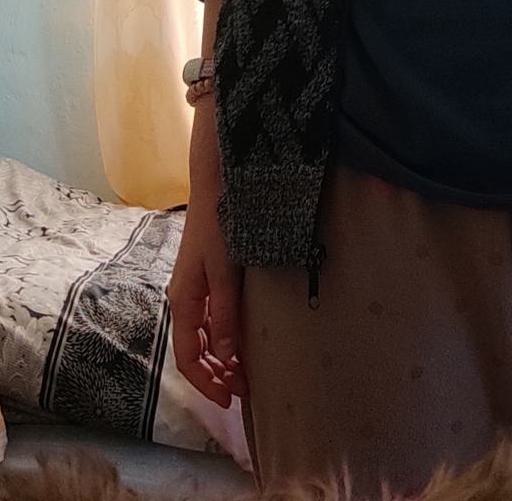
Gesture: no_gesture